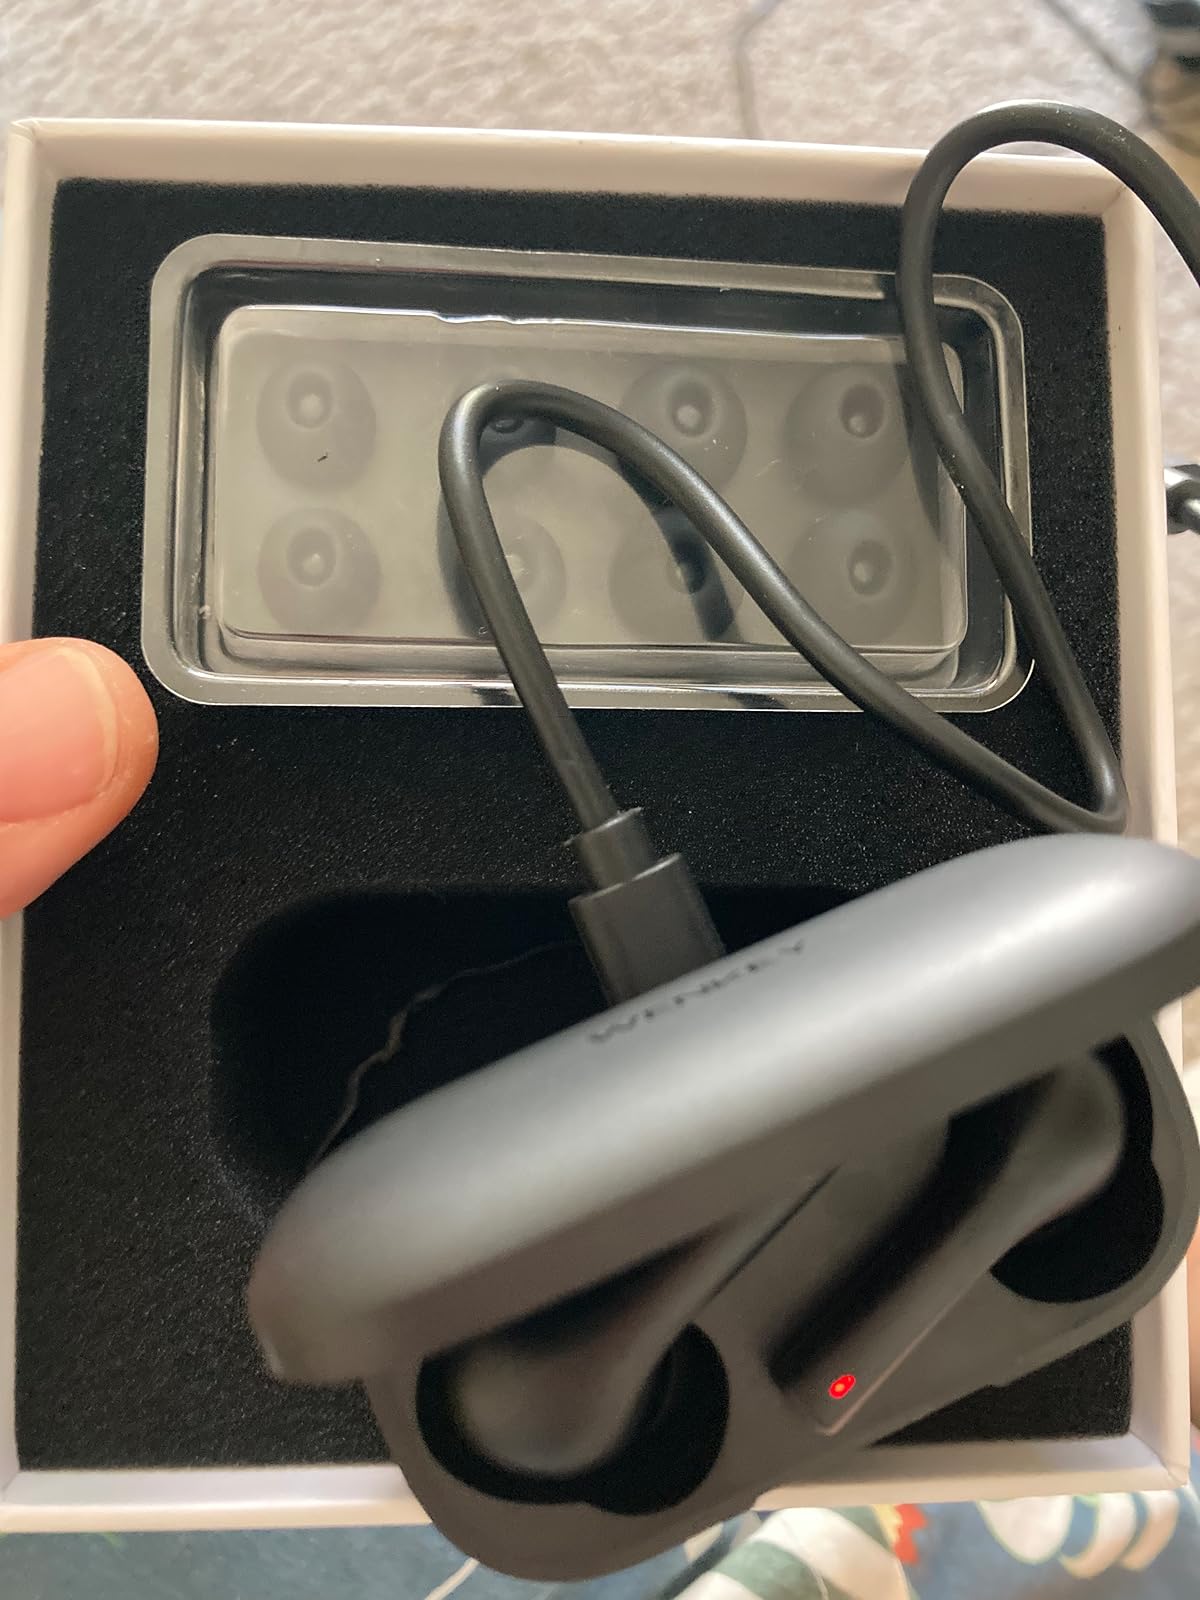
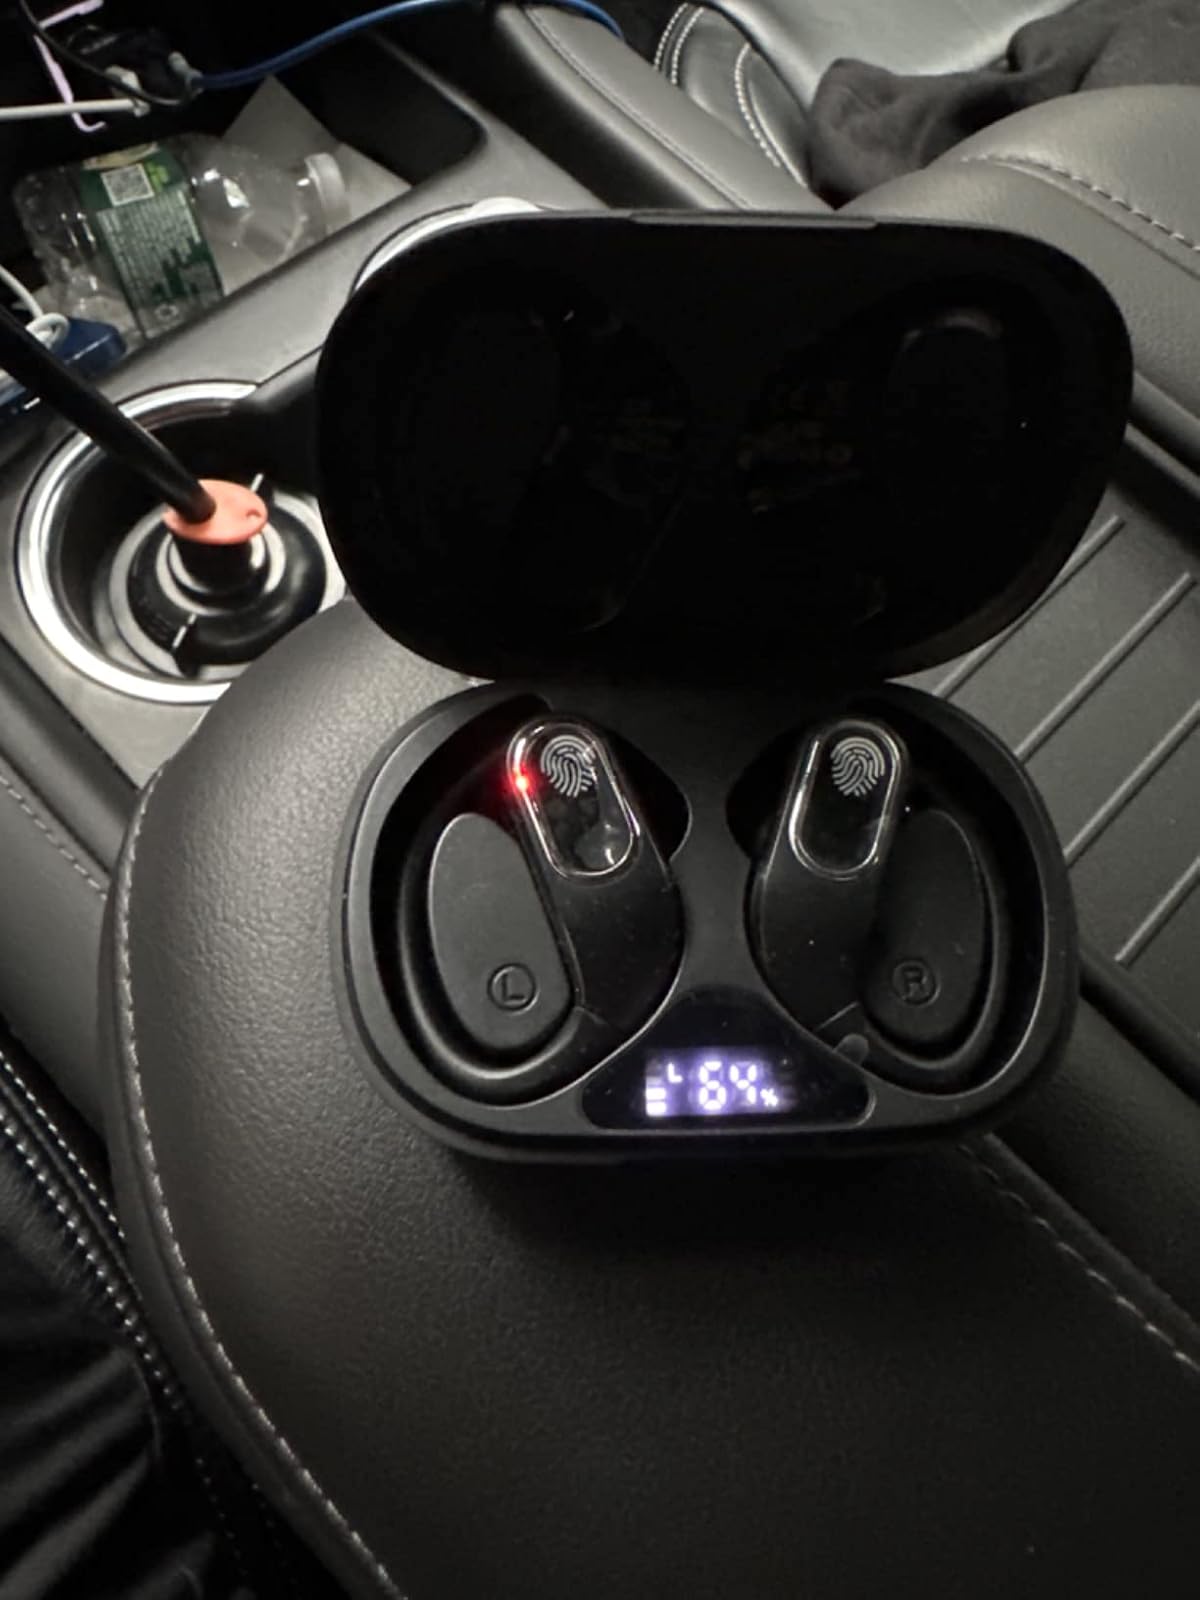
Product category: earbuds
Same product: no